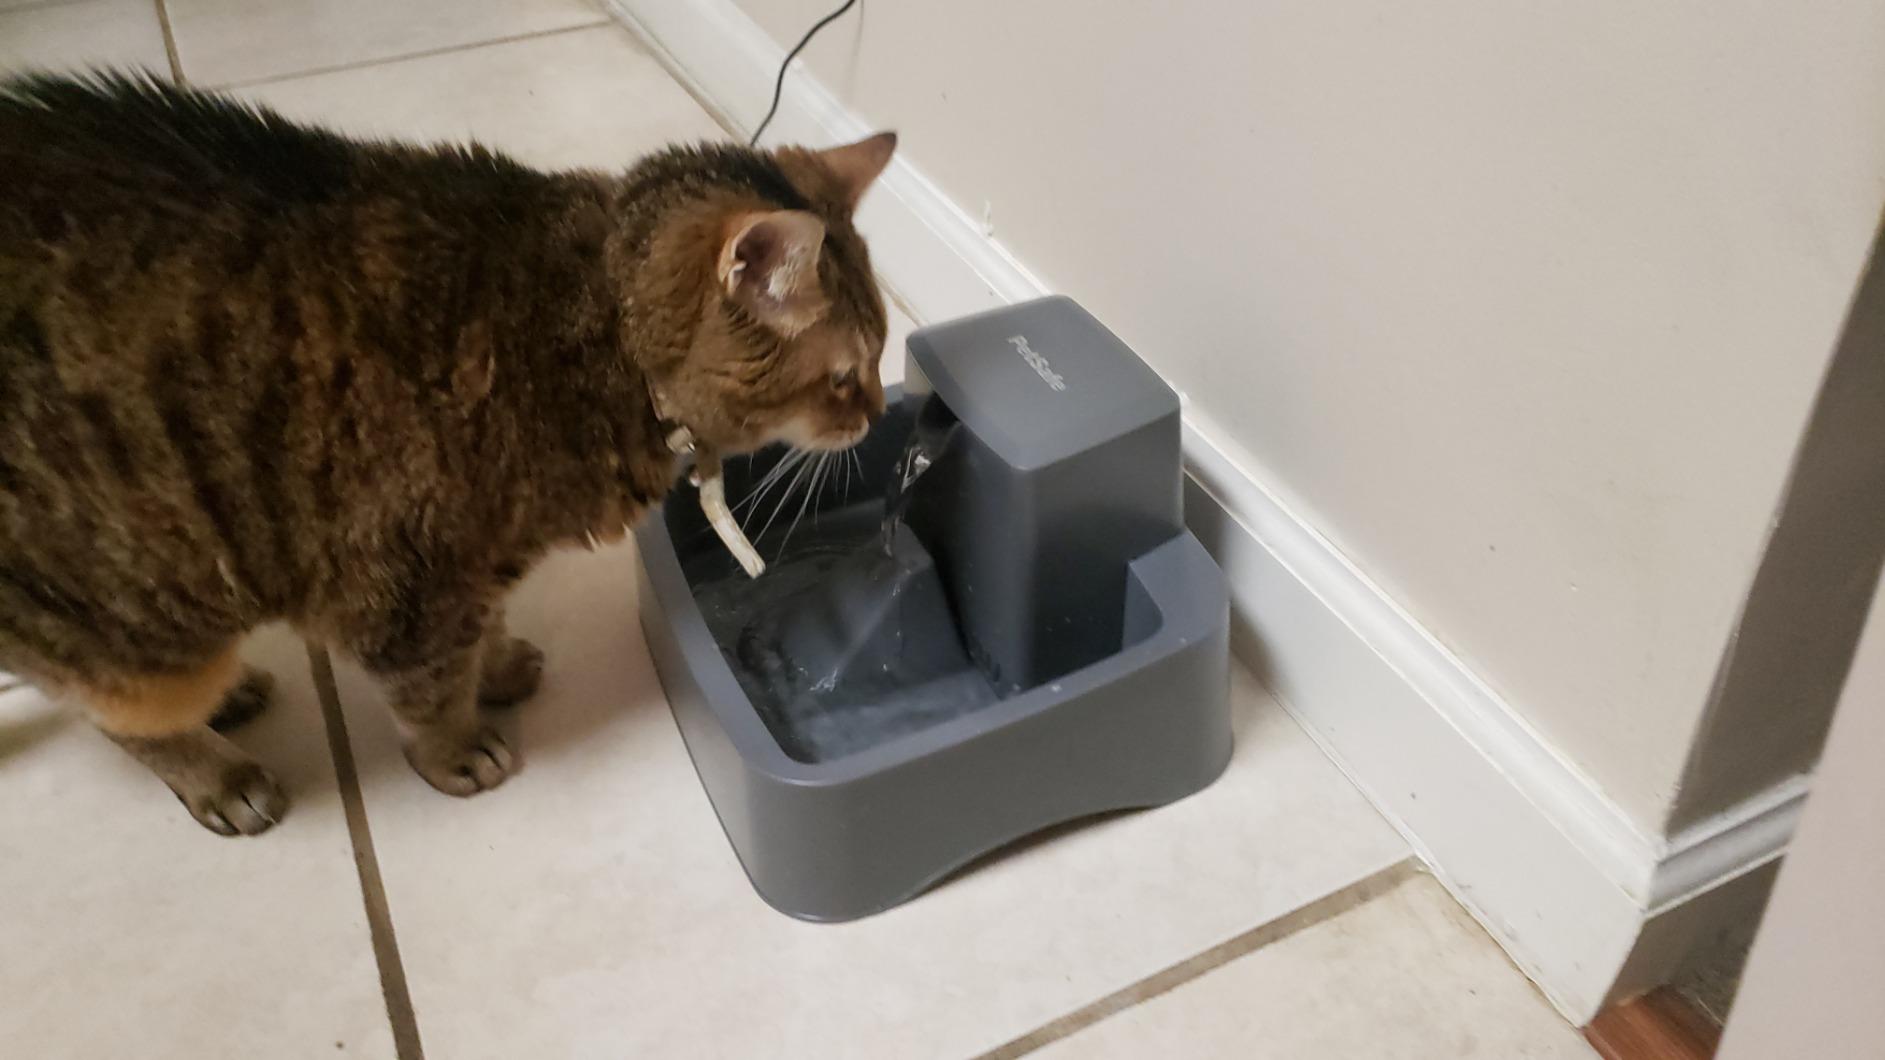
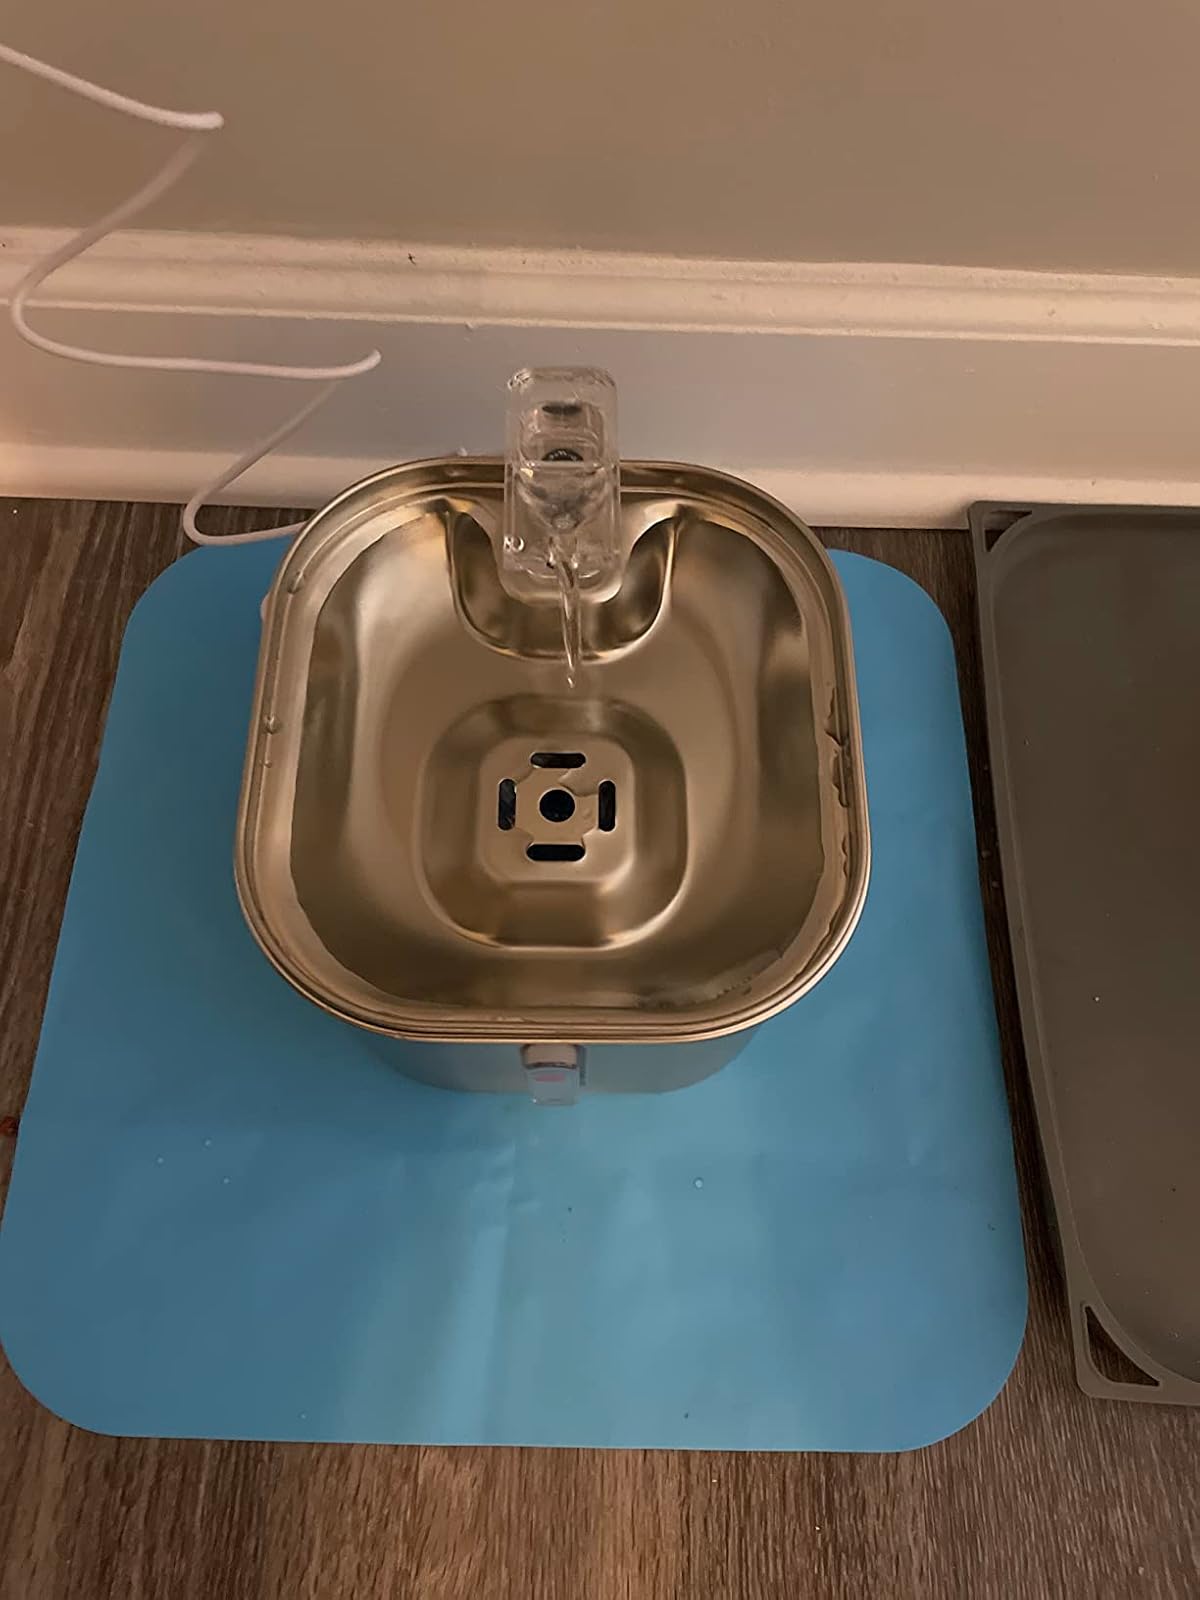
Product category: items_bowl
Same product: no